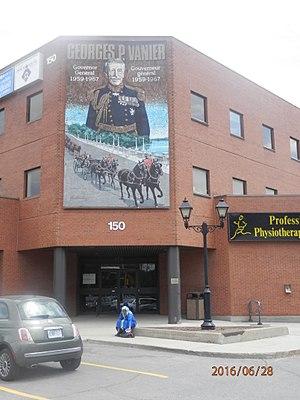
Portrait de Georges VANIER, Route de Montréal 150, Vanier, Quartier français d'Ottawa
Vanier est une ancienne ville et communauté urbaine d'Ottawa, située à l'est de la rivière Rideau. Elle portait le nom Eastview jusqu'en 1969. En 2001, Vanier a été intégrée à la nouvelle ville d'Ottawa.